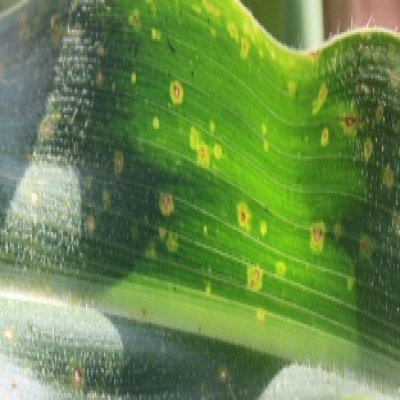
Label: Corn_(Maize)___Leaf_Spot